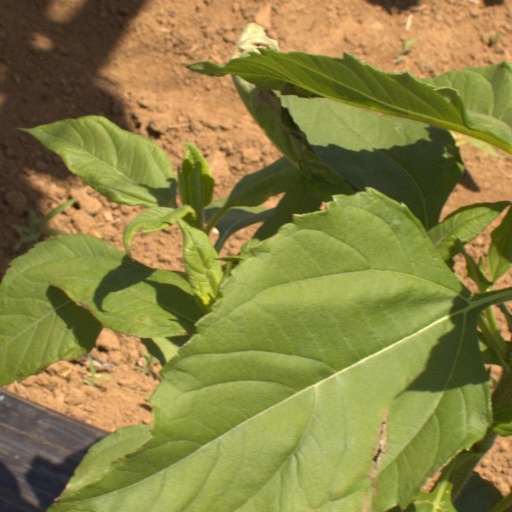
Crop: Jerusalem artichoke